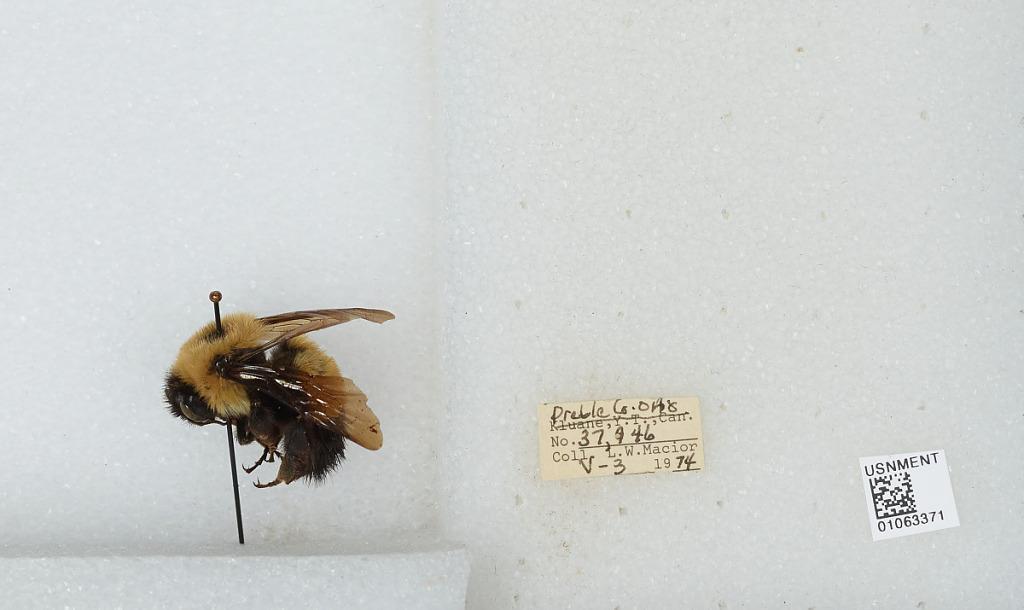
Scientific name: Bombus (Bombus) affinis Cresson
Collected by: L. Macior
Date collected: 1974-5-3
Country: United States
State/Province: Ohio
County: Preble
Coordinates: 39.7778, -84.6897